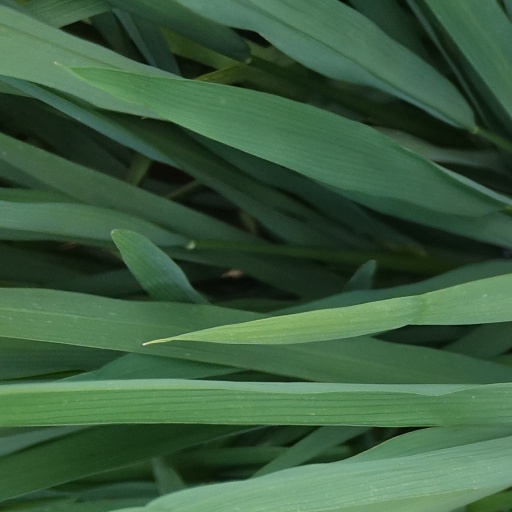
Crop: rice